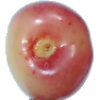
Label: Cherry Rainier 1